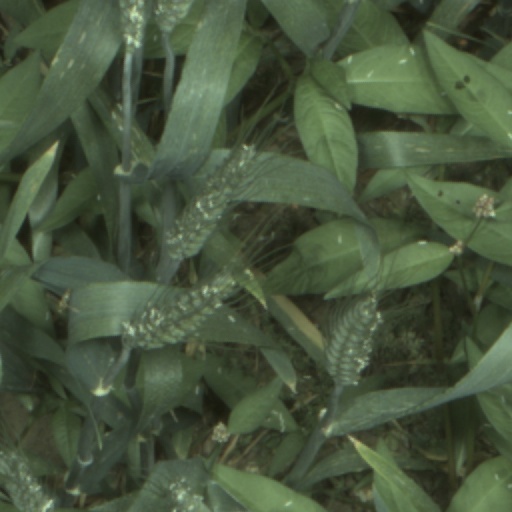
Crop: wheat